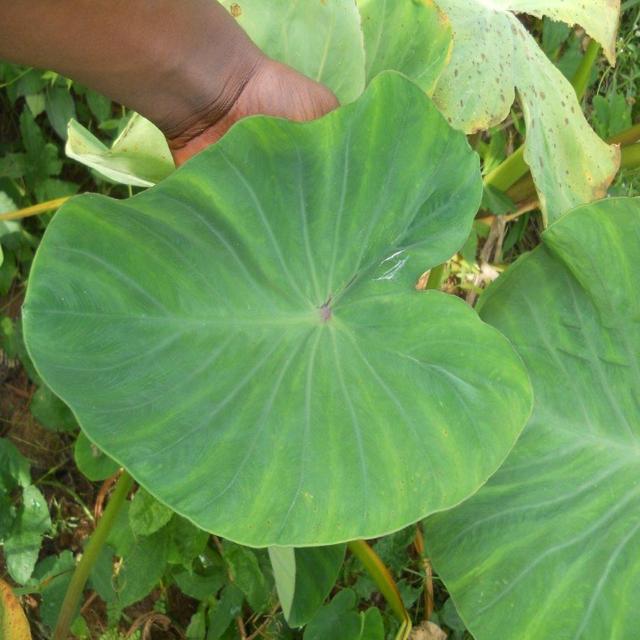
Label: Healthy